Laura Robson career statistics

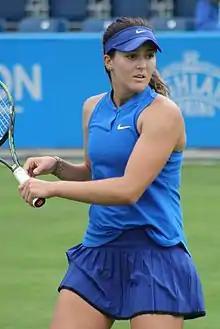
Robson at the 2016 Birmingham Classic.

Laura Robson won her first Olympic medal at the 2012 Summer Olympics in mixed doubles alongside Andy Murray. At the 2012 US Open, she recorded the two biggest wins of her career over former Grand Slam champions Li Na and Kim Clijsters, before falling in the fourth round to Samantha Stosur. Robson reached her first WTA Tour singles final that same year in Guangzhou, losing to Hsieh Su-wei.